The Invisible Wall (memoir)

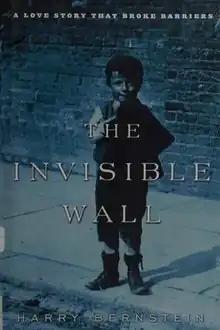

The Invisible Wall: A Love Story That Broke Barriers is a 2007 memoir by British-American author Harry Bernstein. It was Bernstein's first published book; he started writing it at the age of 93.